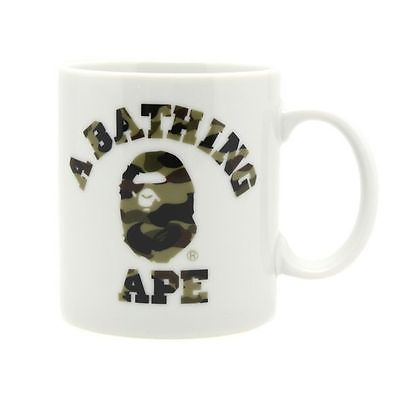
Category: mug